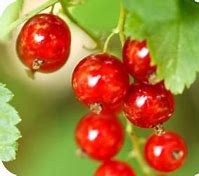
Label: redcurrant